Tilia Slovenia Open

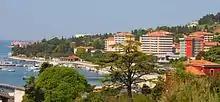
Panorama of the center of coastline town Portorož, Slovenia

The Tilia Slovenia Open is a professional tennis tournament played on outdoor hard courts in Portorož, Slovenia with 1st edition on 2013. It is currently part of the ATP Challenger Tour. It is held on courts of the "Sports-Recreational center Marina Portorož" at Tennis club Portorož.